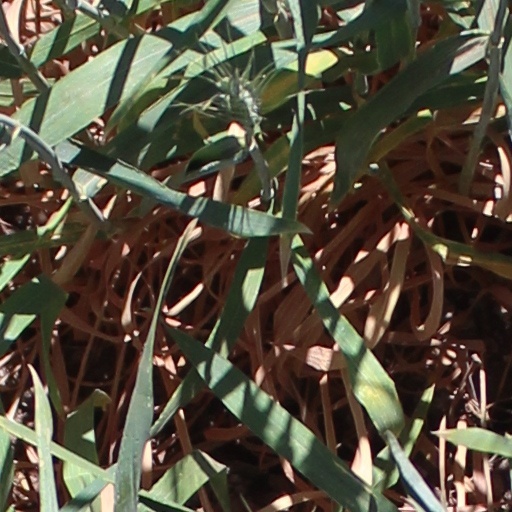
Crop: wheat